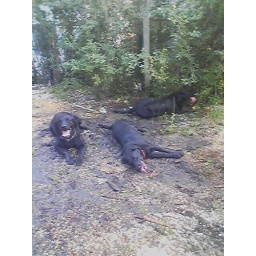
Theo, Buddy, and Chloe resting in the mud and run off water from hose after playing ball yesterday.